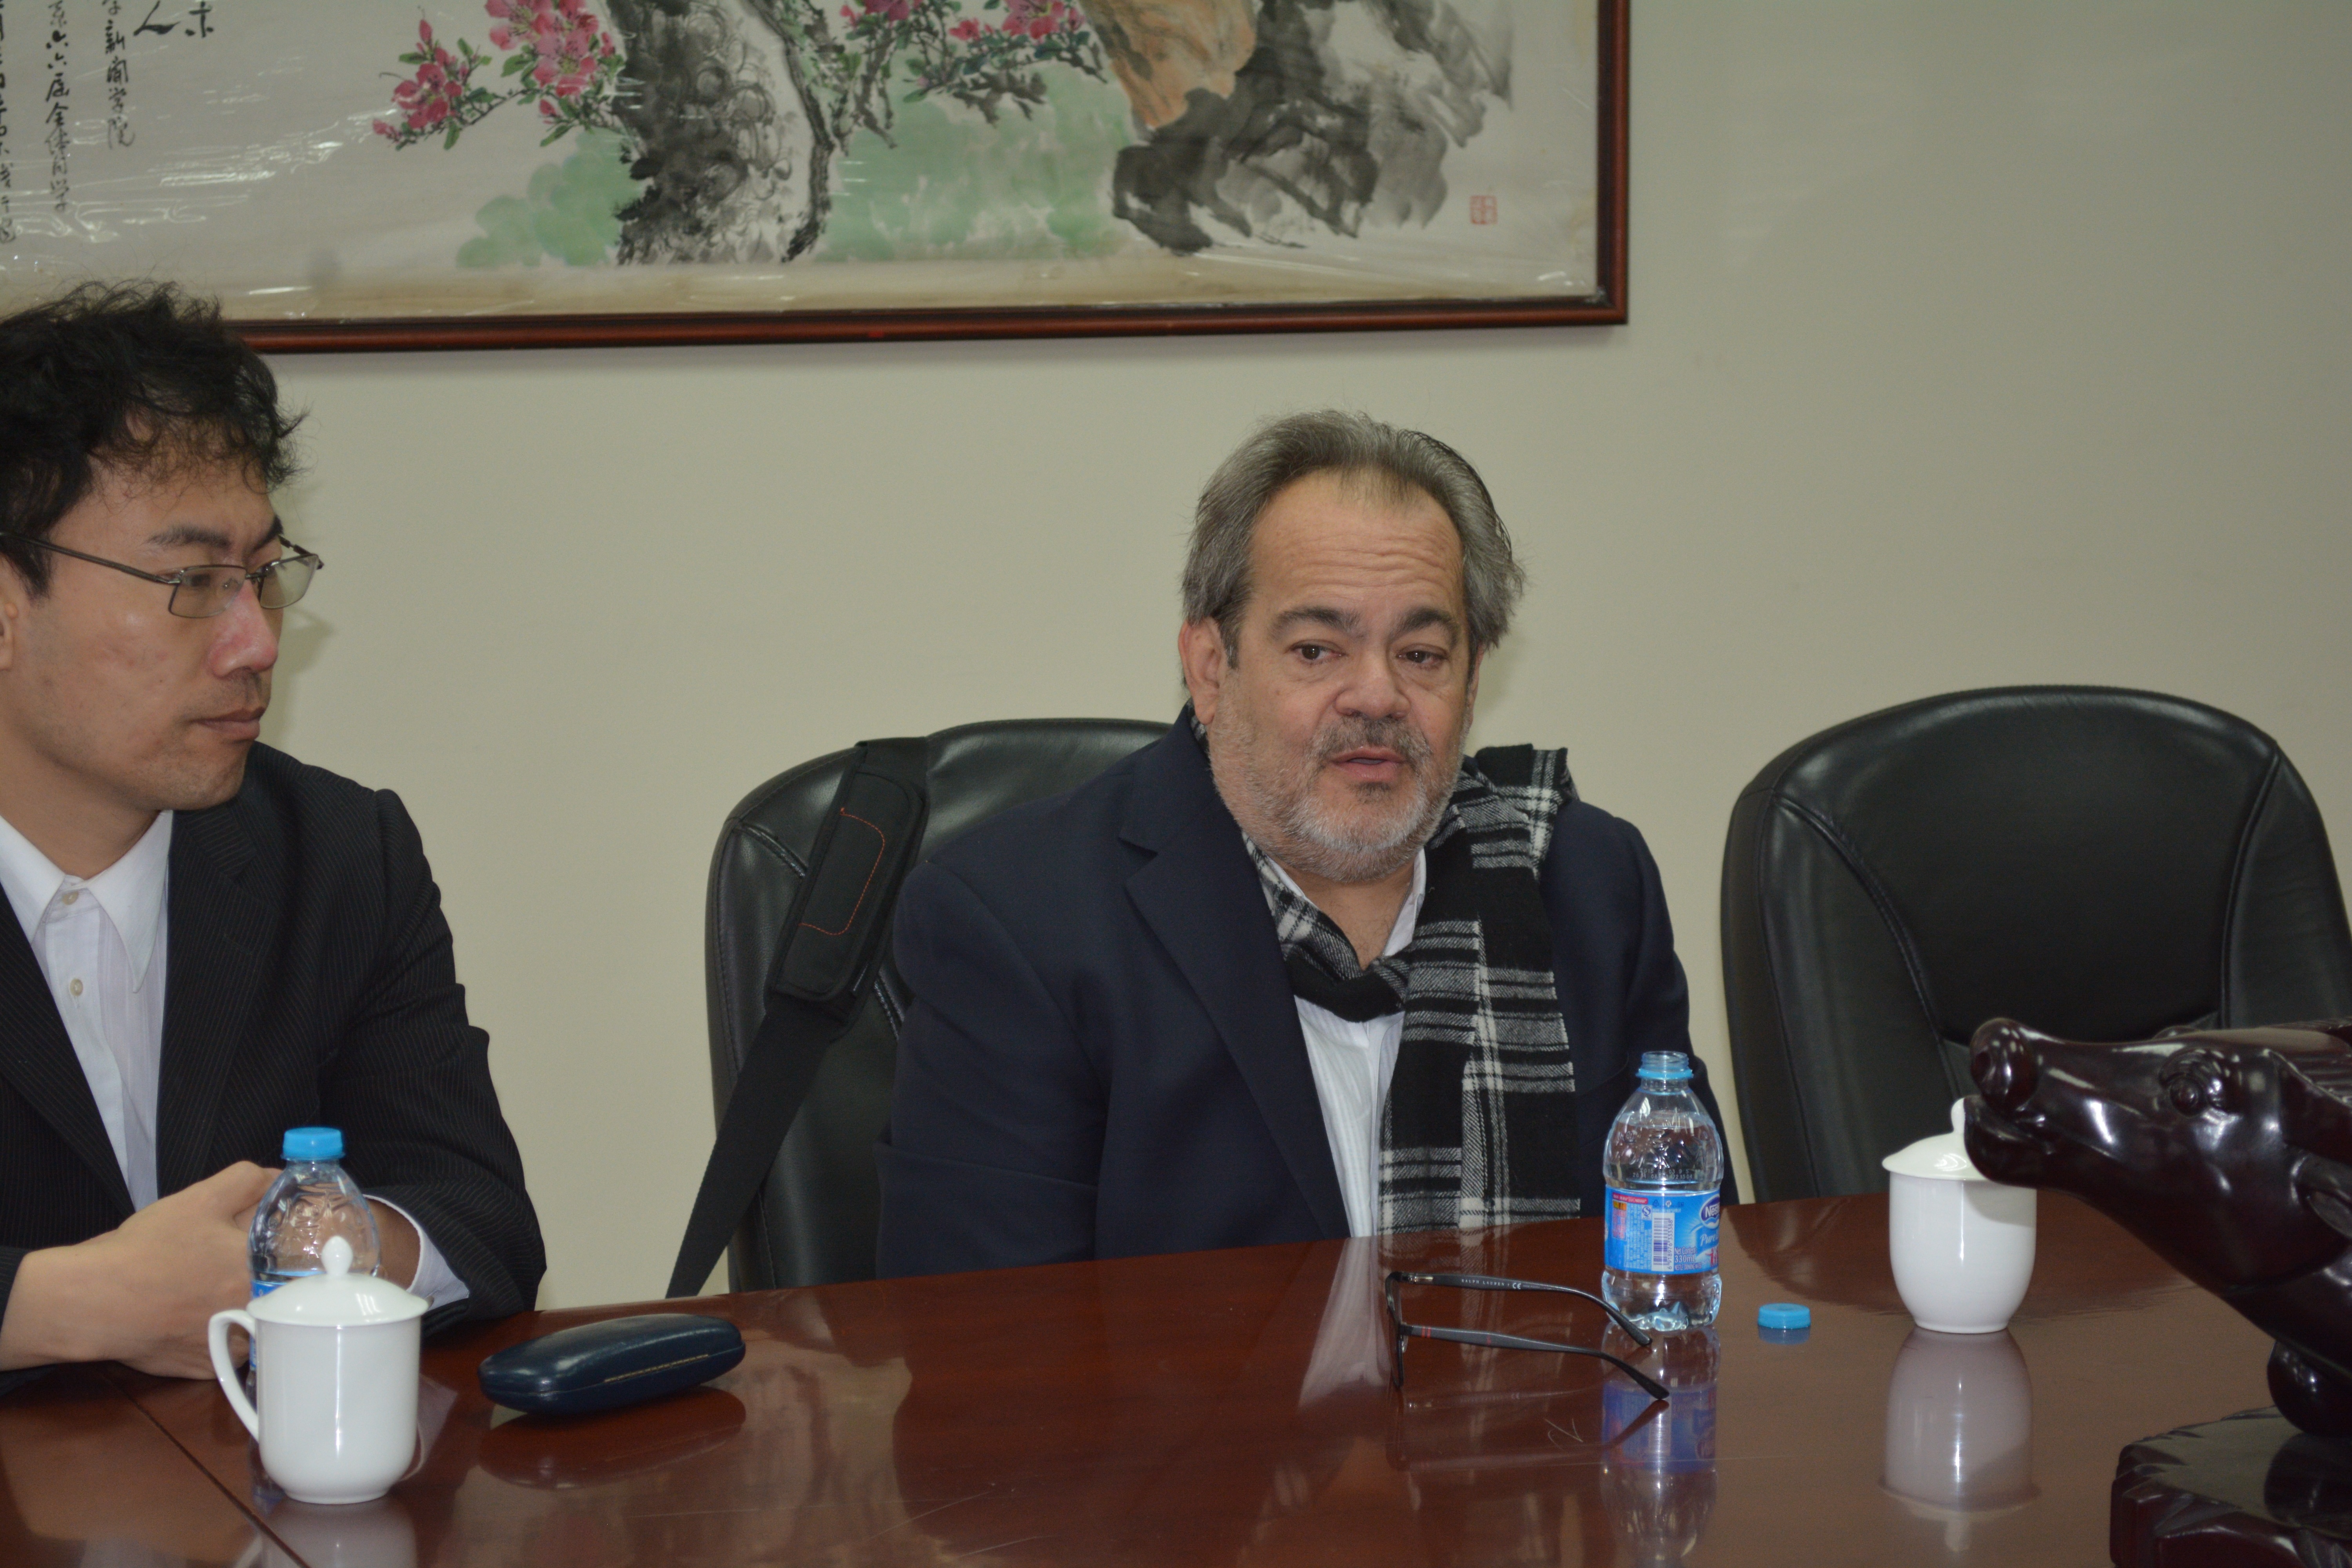
meeting, meal, communication, professional, business, profession, conversation, event, entrepreneur, business executive, public relations, news conference